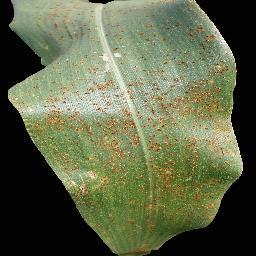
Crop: corn
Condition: (maize)_common_rust